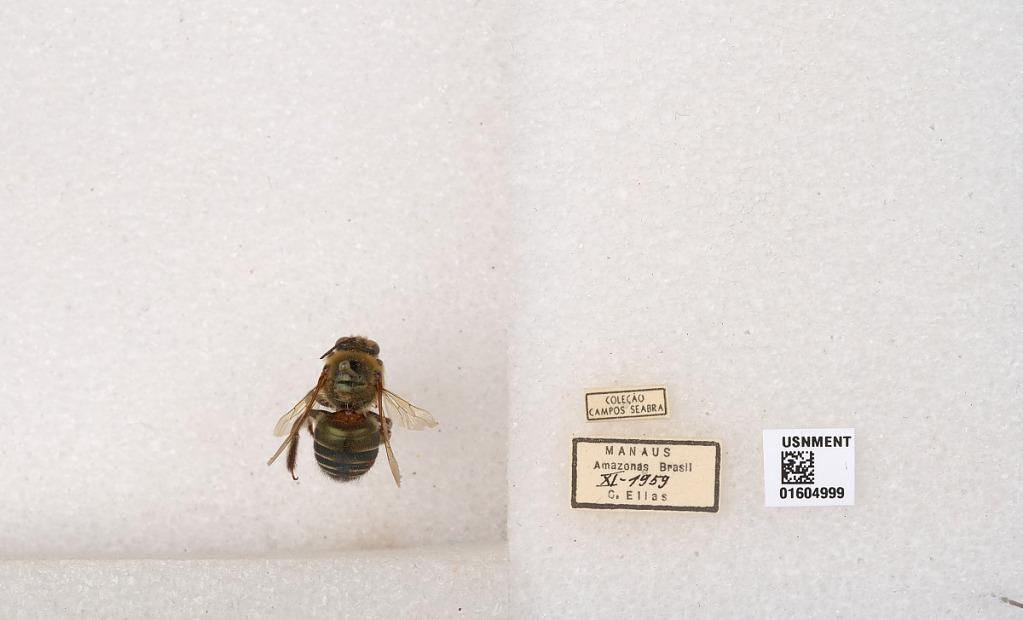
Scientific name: Xylocopa (Schonnherria) viridis Smith
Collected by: H. Dyar
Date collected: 1959-11-1
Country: Brazil
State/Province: Amazonas
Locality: Manaus